Roger Sherman (American football)

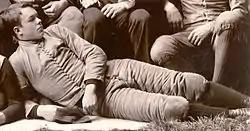
Sherman cropped from the 1890 Michigan team photograph

While attending the University of Michigan, Sherman was also a member of the school's banjo club. In April 1892, Sherman performed with Michigan's banjo and glee clubs at Chicago's Central Music Hall. At the time, the "Chicago Daily Tribune" reported: "Sherman is equally handy at football or at a banjo, but, as the former game is out of season, it is reasonable to suppose that his present efforts in Chicago will be confined to music."